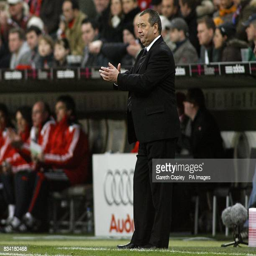
coach on the touchline during the match